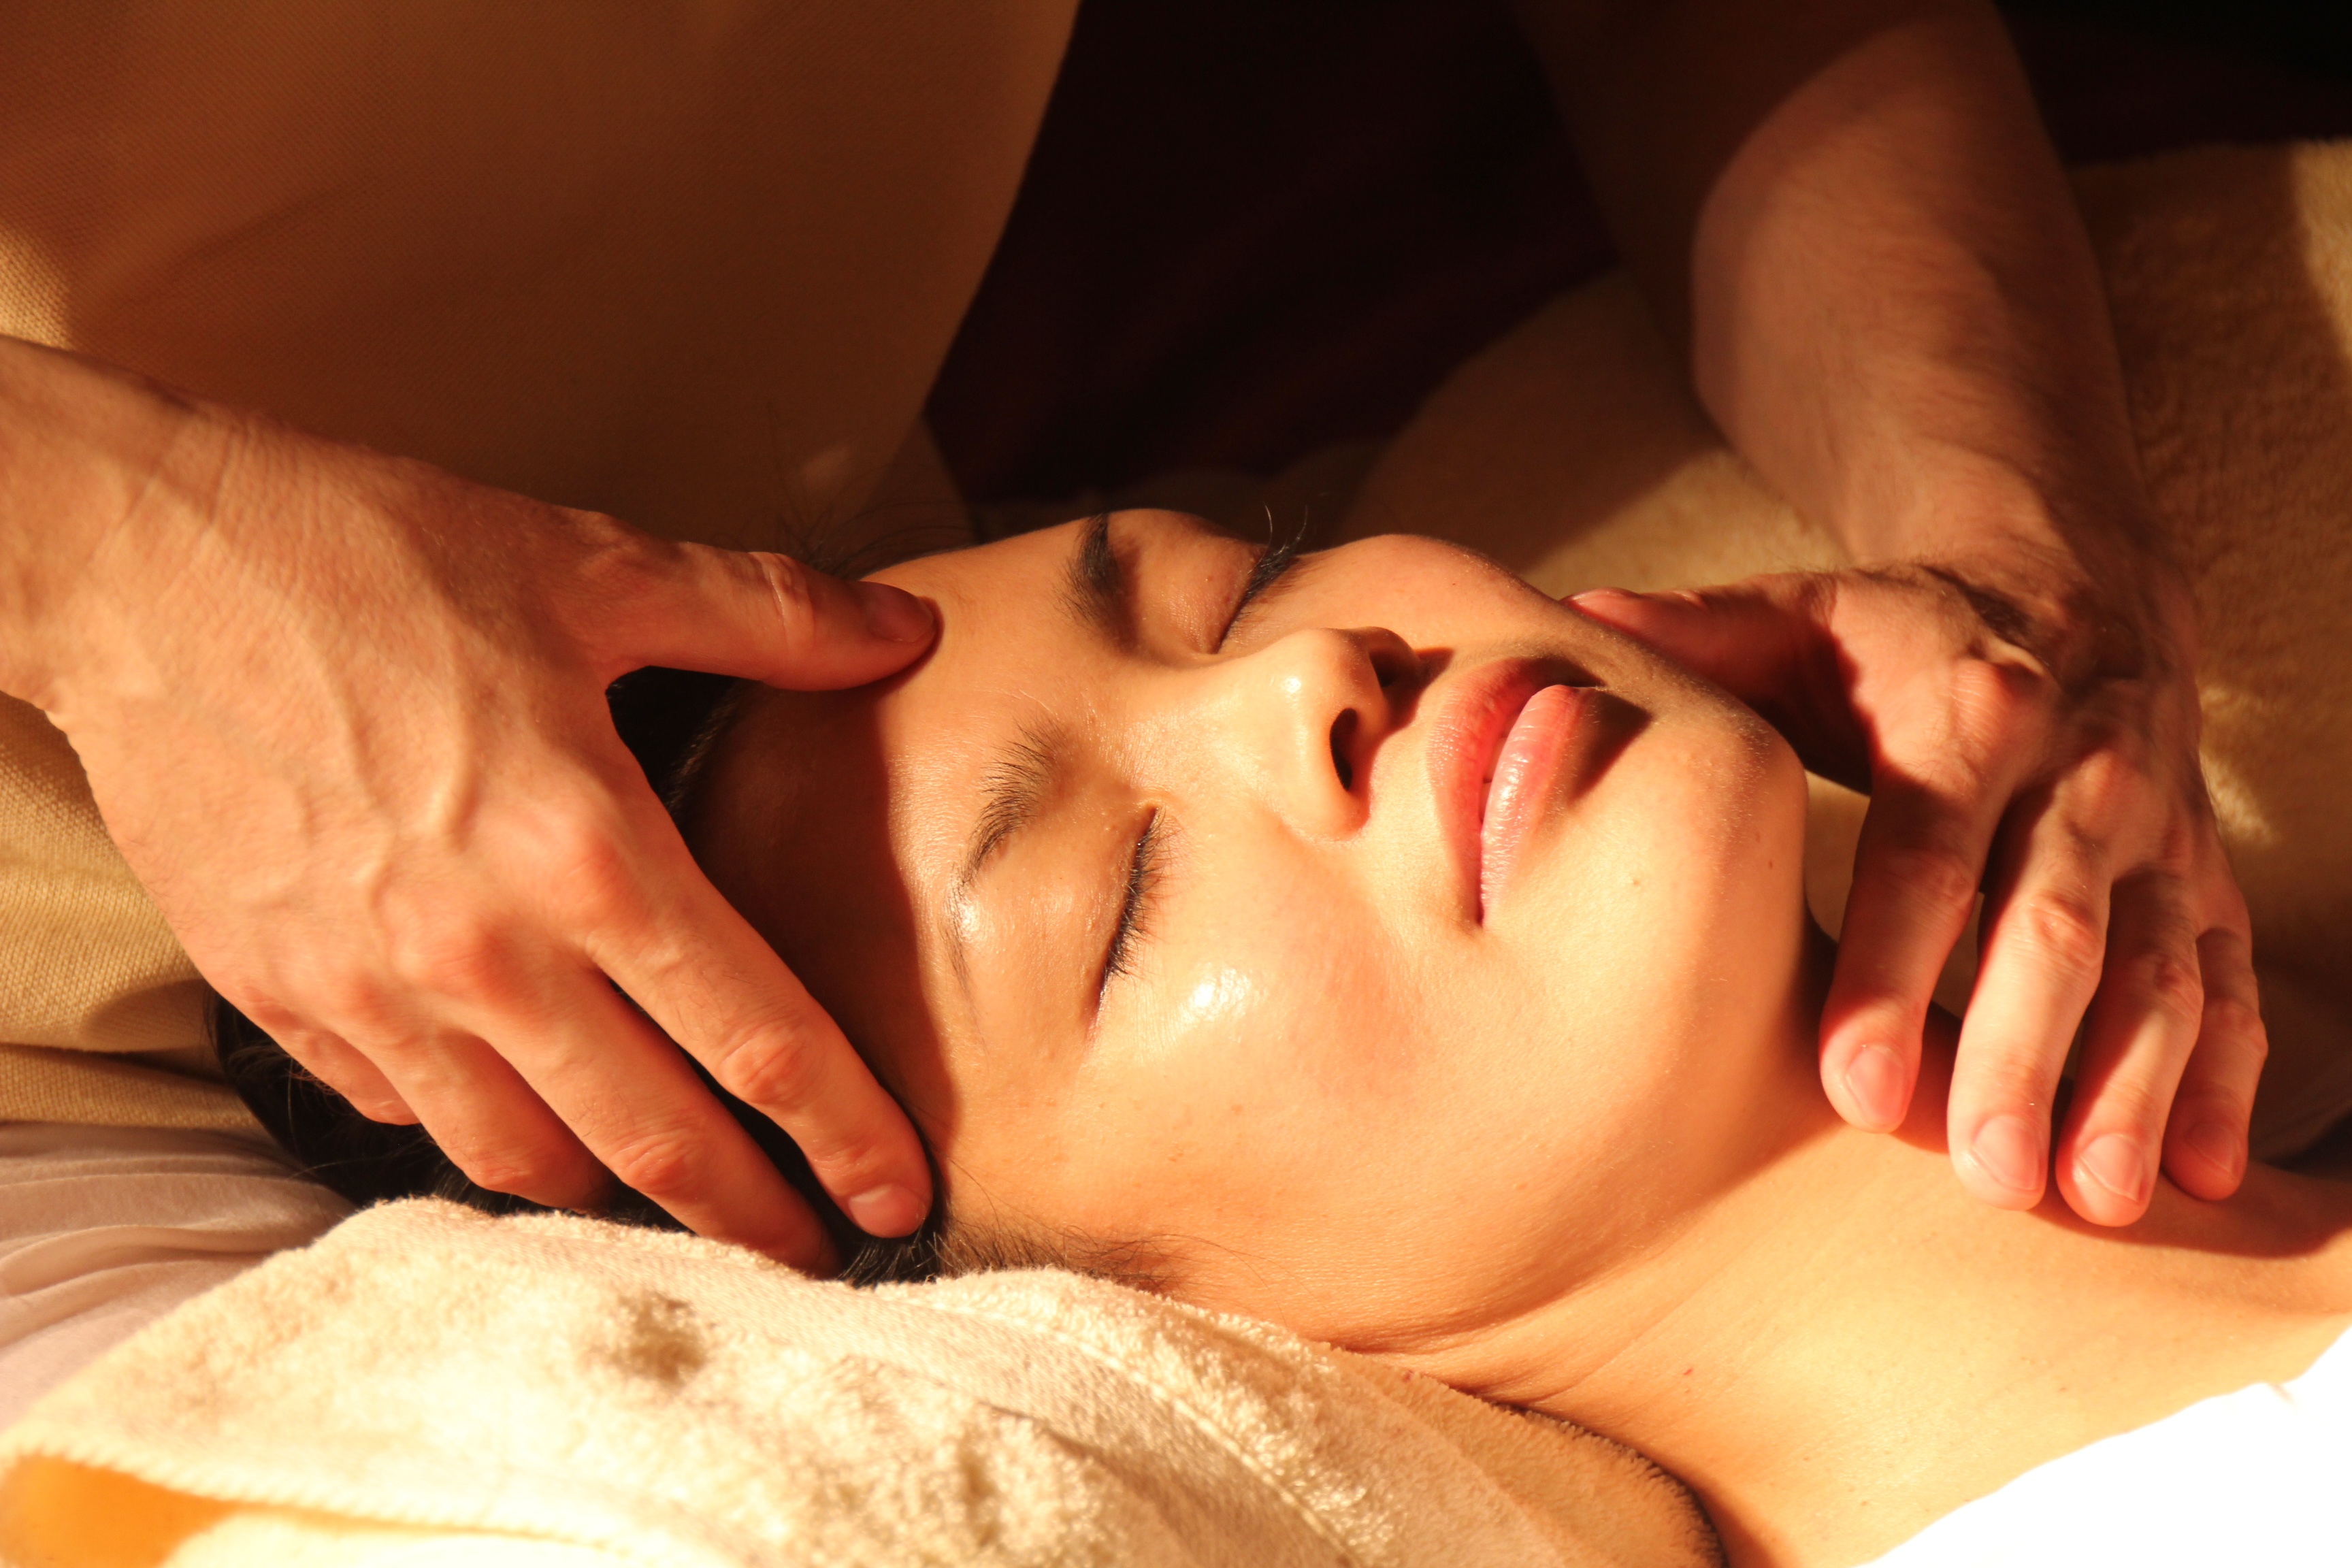
hand, nature, leg, finger, relax, muscle, towel, spiritual, mouth, relaxing, close up, face, relaxation, hands, japanese, spa, head, skin, break, organ, massage, bless you, recovery, wellness, sense, singing bowl massage, sound massage, relaxation massage, traditional chinese medicine, acupressure, pressure points, spa massage